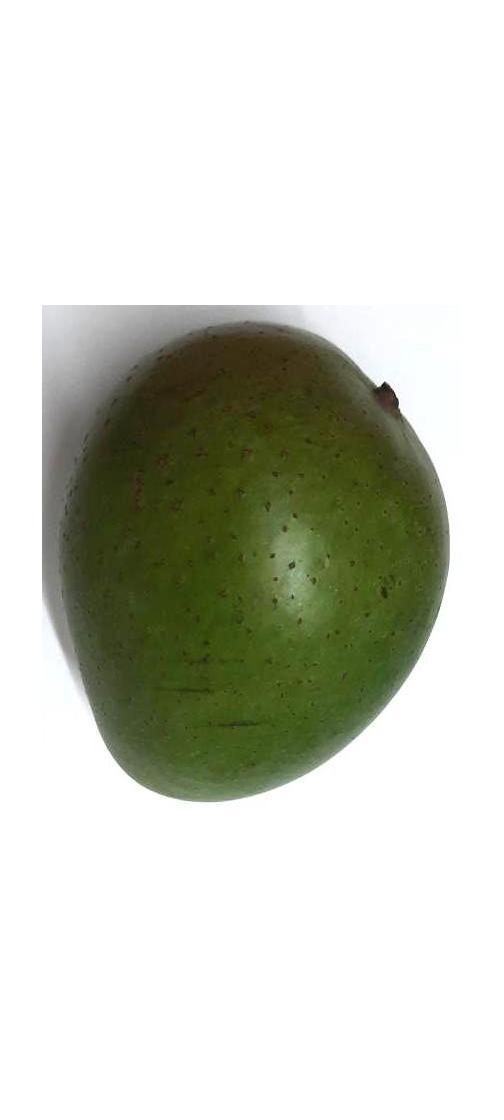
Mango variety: Ashshina Zhinuk